Baul

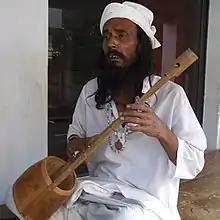
A Baul from Lalon Shah's shrine in Kushtia, Bangladesh

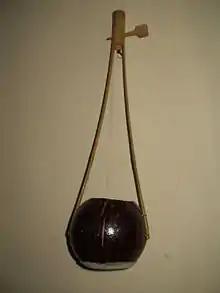
Ektara, a common musical instrument of Bauls

The Baul are a group of mystic minstrels of mixed elements of Sufism and Vaishnavism from different parts of Bangladesh and the neighboring Indian states of West Bengal, Tripura and Assam's Barak Valley and Meghalaya. Bauls constitute both a syncretic religious sect of troubadours and a musical tradition. Bauls are a very heterogeneous group, with many sects, but their membership mainly consists of Vaishnava Hindus and Sufi Muslims. They can often be identified by their distinctive clothes and musical instruments. Lalon Shah is regarded as the most celebrated Baul saint in history.